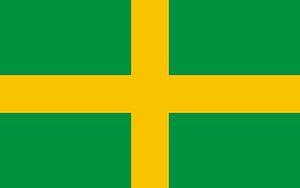
Cruzília est une municipalité brésilienne de l'État du Minas Gerais et la microrégion d'Andrelândia.